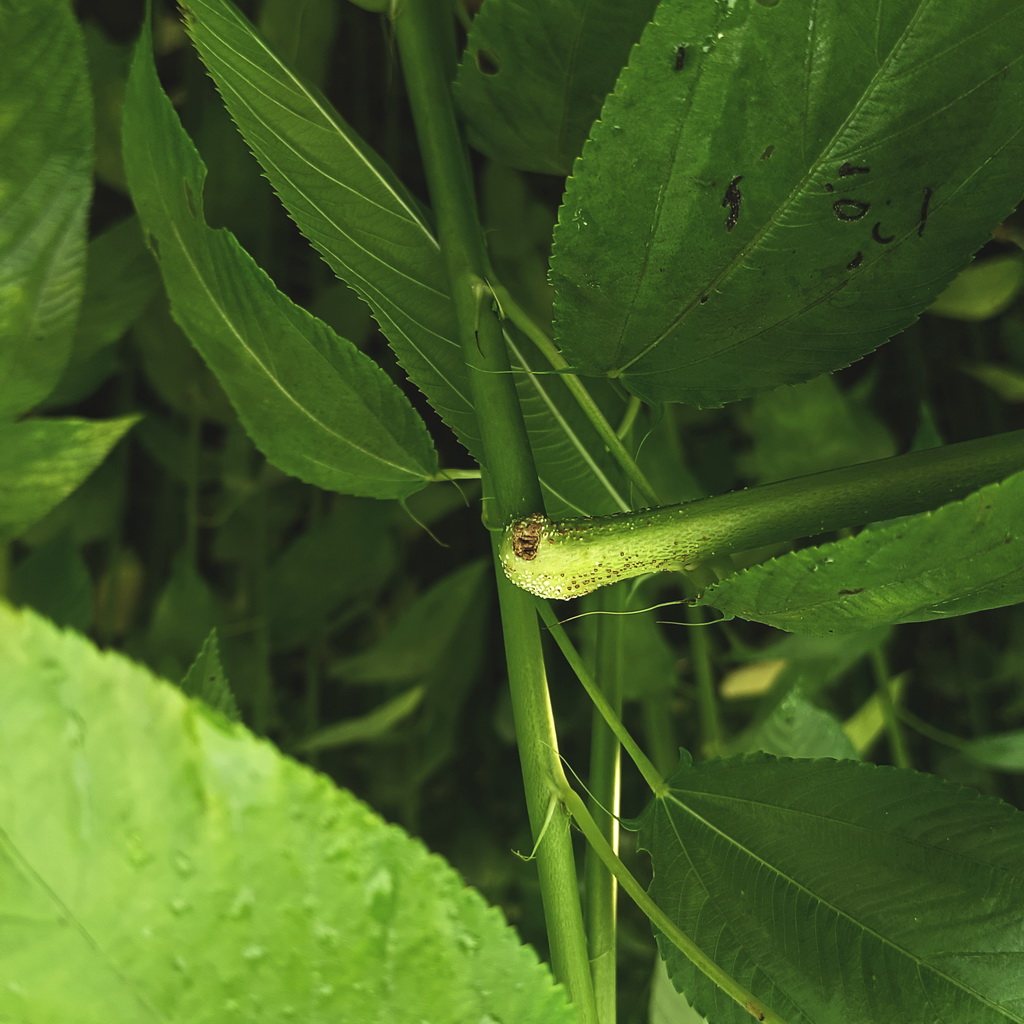
Label: Stem Soft Rot